Intel Arc

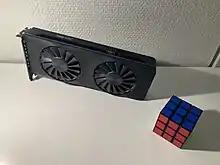
An Intel Arc A770 16 GB, the highest-end desktop GPU from Intel's first generation Alchemist GPUs, with a Rubik's Cube for scale

Developed under the previous codename "DG2", the first generation of Intel Arc GPUs (codenamed "Alchemist") released on March 30, 2022. It comes in both add-on desktop card and laptop form factors. TSMC manufactures the die, using their N6 process.